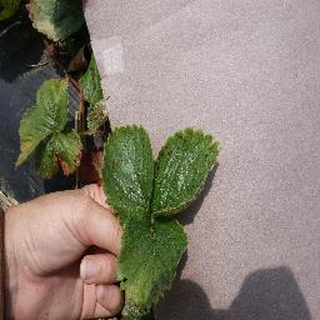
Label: strawberry_leaf_scorch